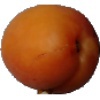
Label: Apricot 1